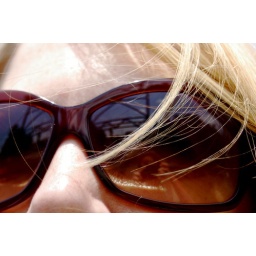
bridge in Melanie's glasses